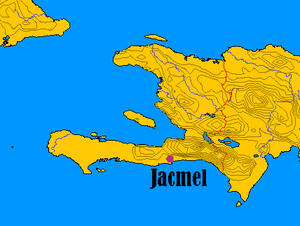
L’expédition de Los Cayos de San Luis, ou simplement expédition de Los Cayos, est le nom donné aux deux invasions organisées par le Libertador Simón Bolívar depuis Haïti à la fin de l'année 1815 et se déroulant durant l'année 1816 dans le but de libérer le Venezuela des forces espagnoles.